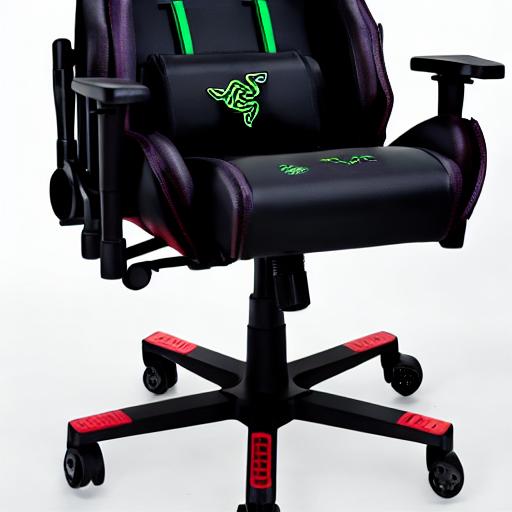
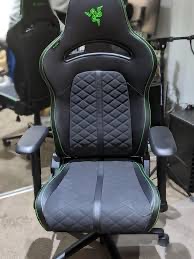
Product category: items_chair
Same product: no